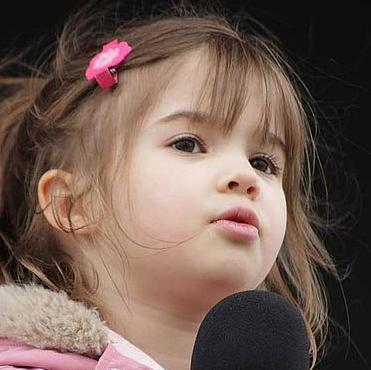
Age: 4